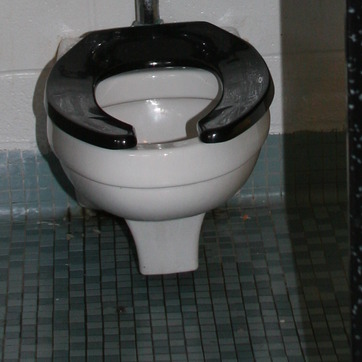
Material: ceramic